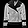
Label: Coat